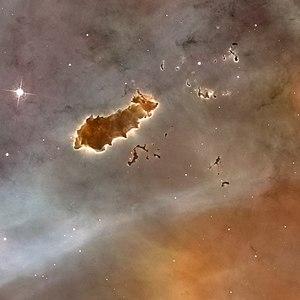
La nébuleuse de la Carène est une nébuleuse en émission et une nébuleuse par réflexion située dans la constellation de la Carène. Elle a été découverte par l'astronome français Nicolas-Louis de Lacaille en 1752 depuis le cap de Bonne-Espérance en Afrique du Sud.